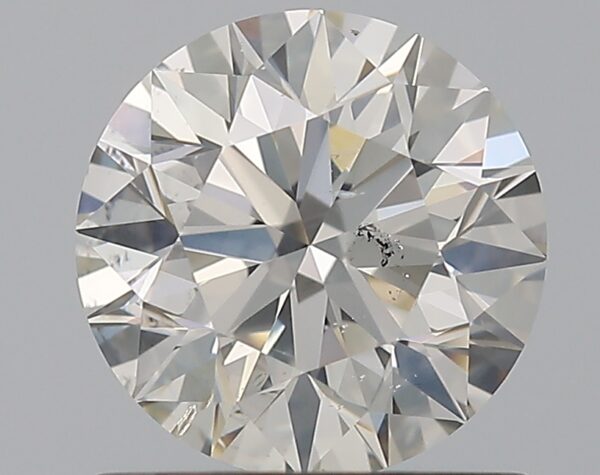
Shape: round
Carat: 1
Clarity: SI2
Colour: I
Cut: EX
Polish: EX
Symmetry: EX
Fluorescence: N
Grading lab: GIA
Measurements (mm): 6.35 x 6.39 x 4